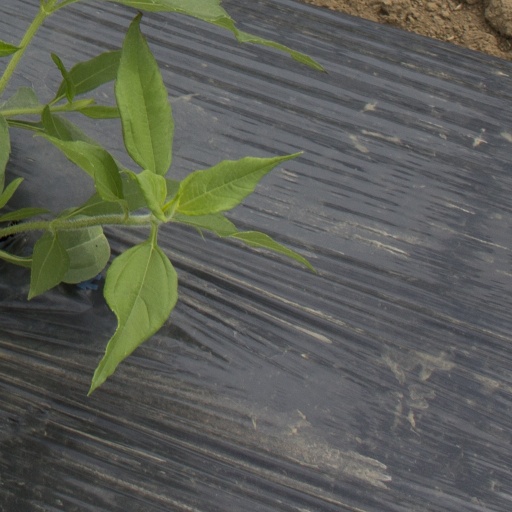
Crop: Jerusalem artichoke